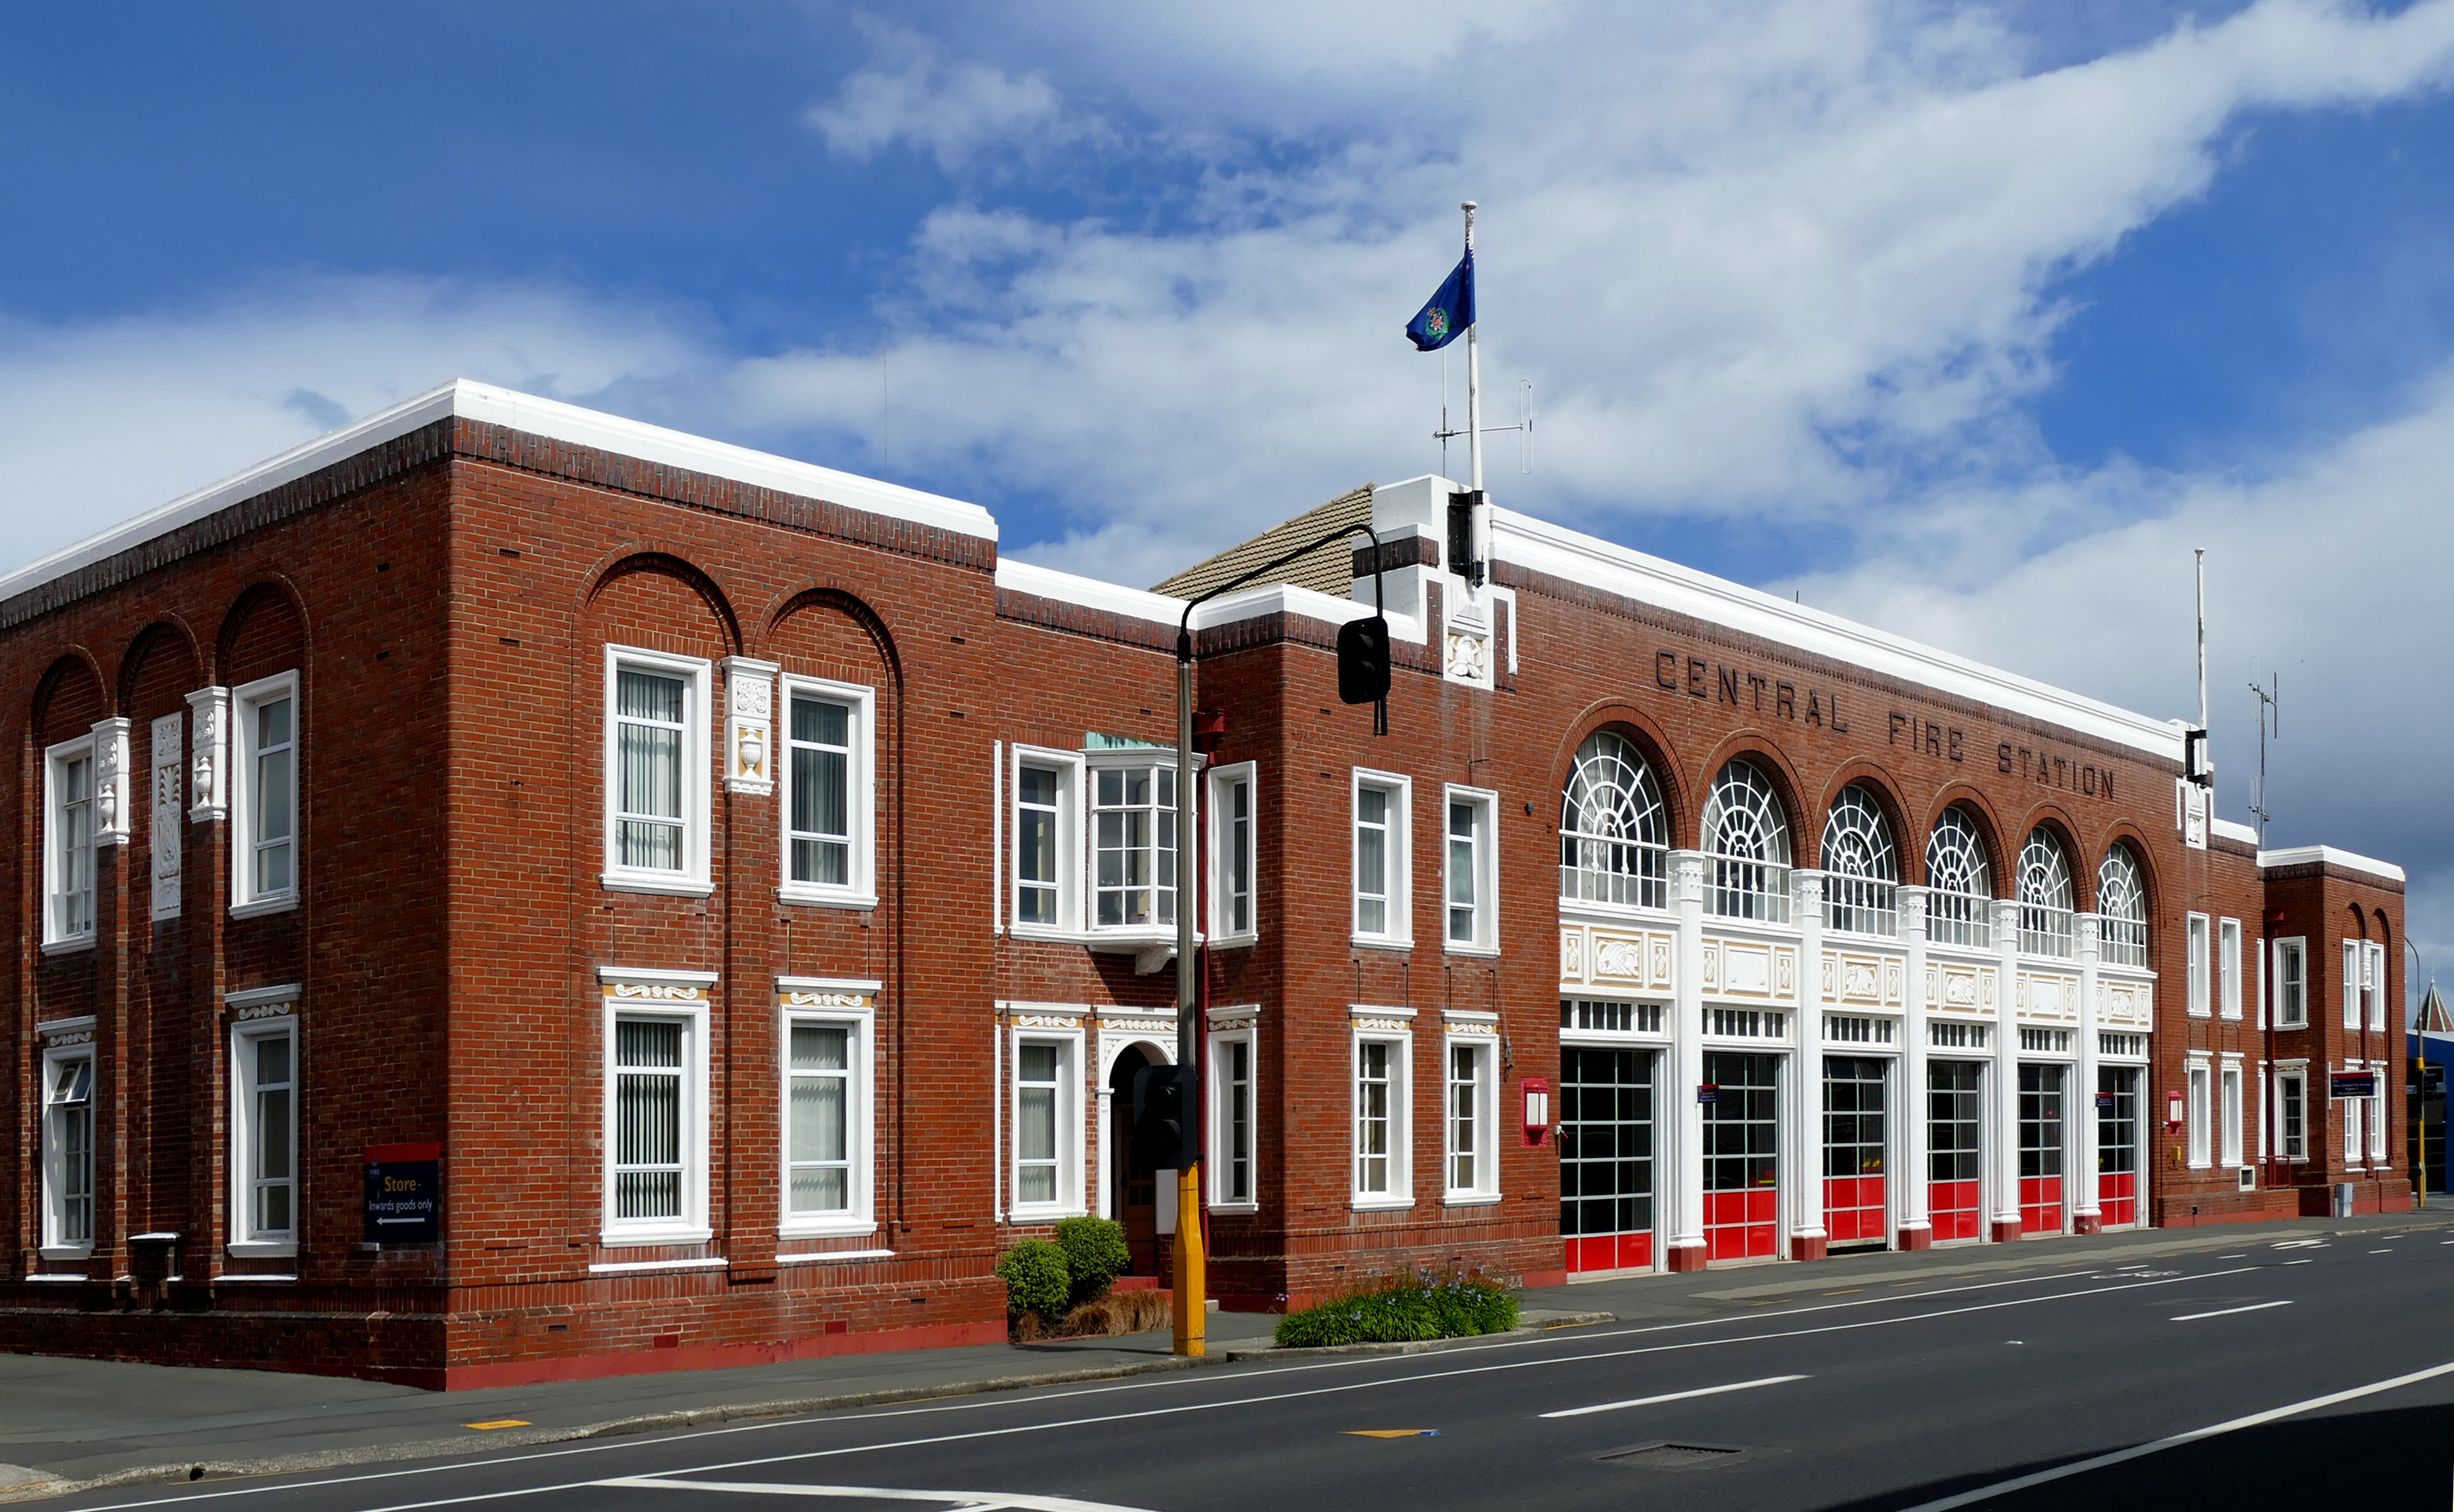
architecture, building, downtown, plaza, landmark, facade, brick, firestation, estate, lumixfz1000, dunedin, firehouse, courthouse, neighbourhood, residential area